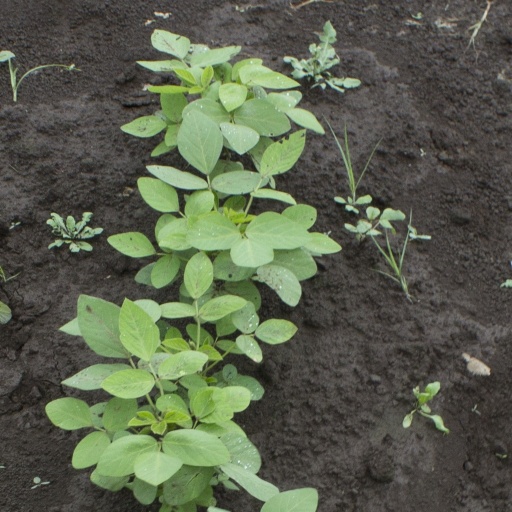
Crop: soybean